Cincinnati Red Stockings

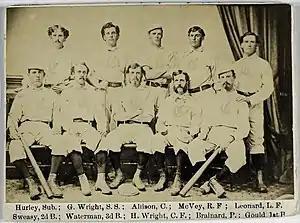
Cincinnati Red Stockings in 1869.

When the NABBP permitted professional members for 1869, Harry Wright and probably George Ellard organized a fully professional team: ten men on salary for eight months, March 15 to November 15. Wright played center field and coordinated the team defense, a novelty from any position. Younger brother and shortstop George Wright, new to the team in 1869, was its best player, maybe the best of his time.